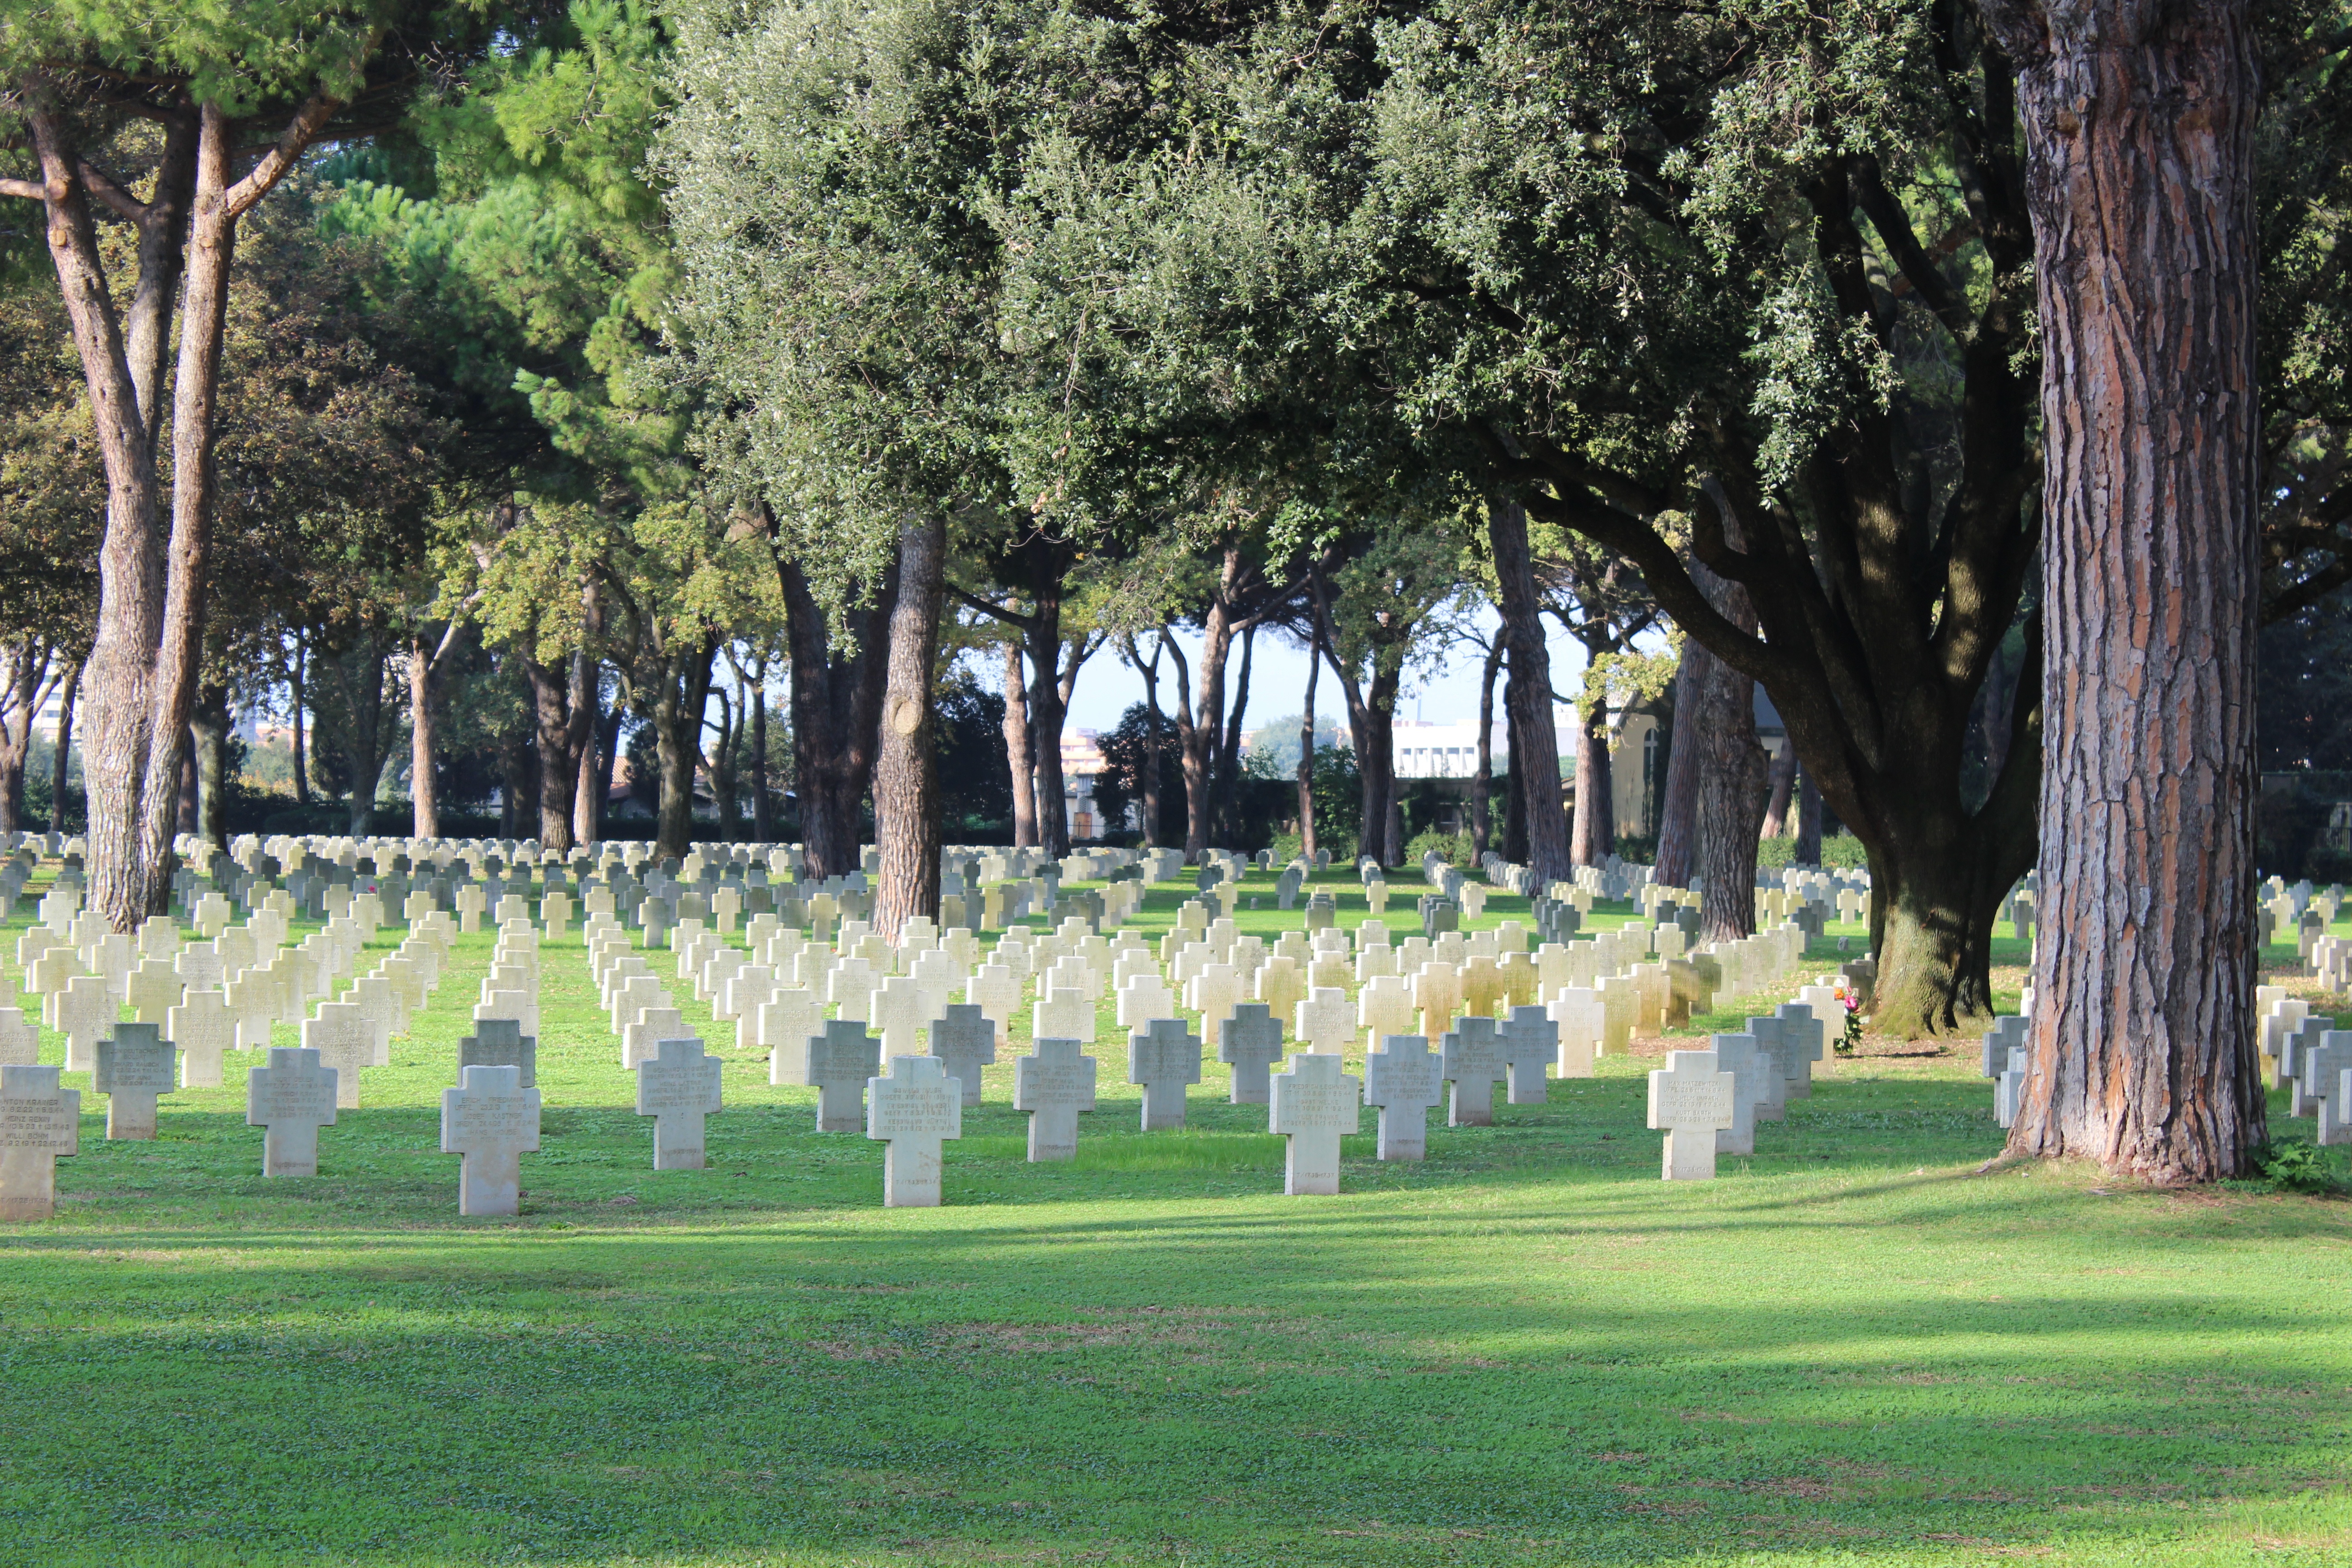
tree, lawn, monument, italy, memory, botany, cemetery, places of interest, memorial, war, soldiers, estate, graves, war memorial, world war, trench, pomezia, geographical feature